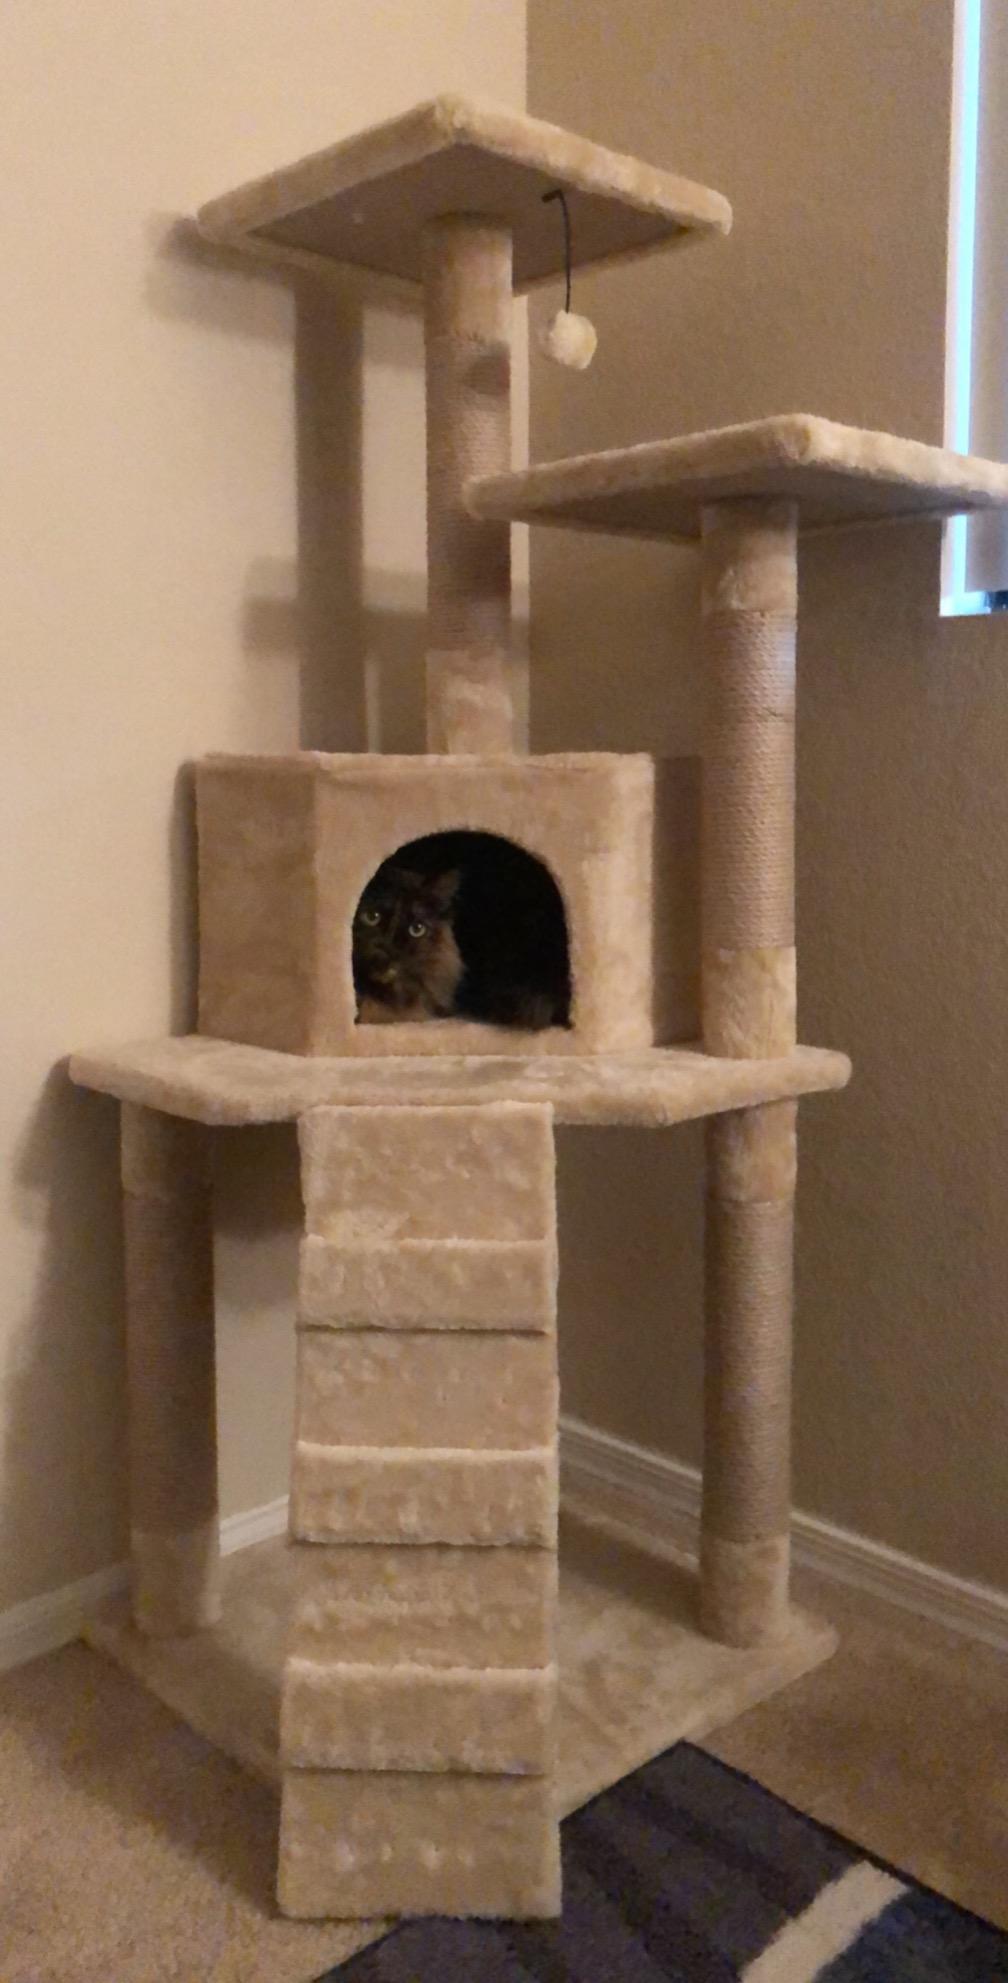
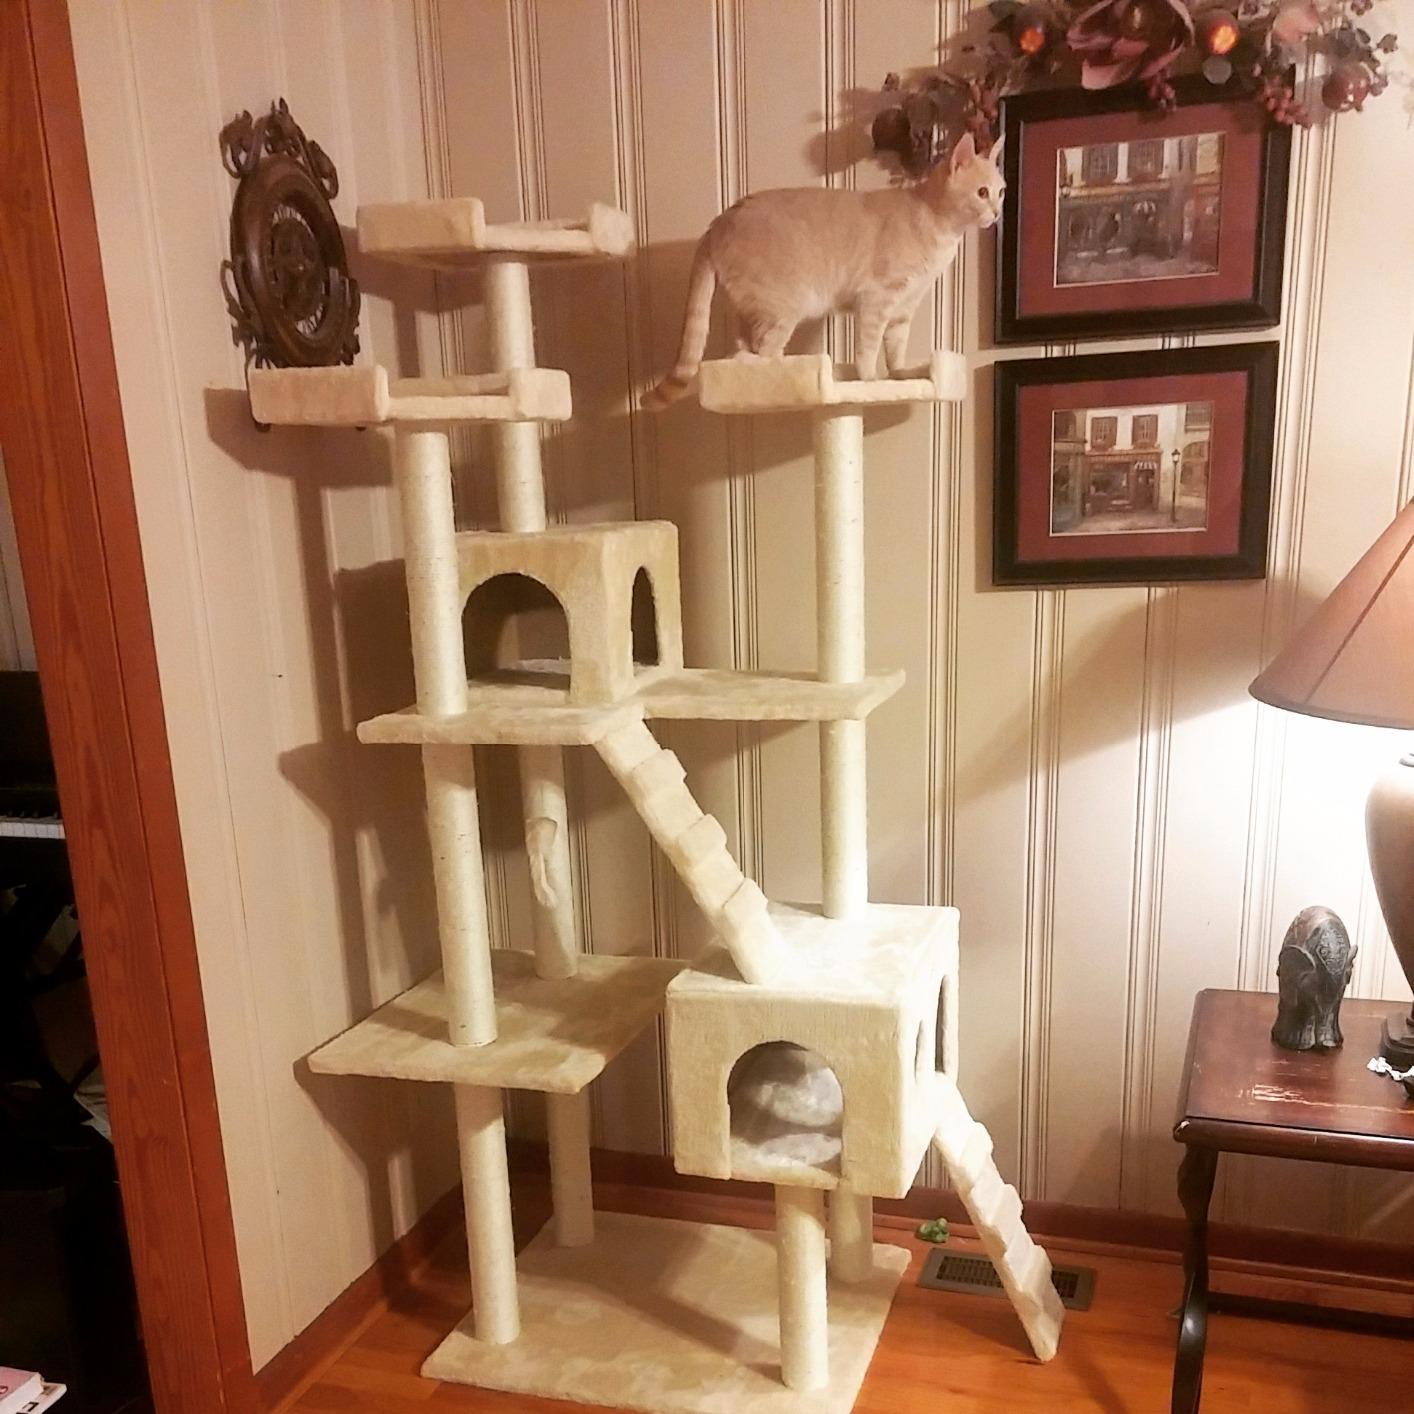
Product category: items_cat tree
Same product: no